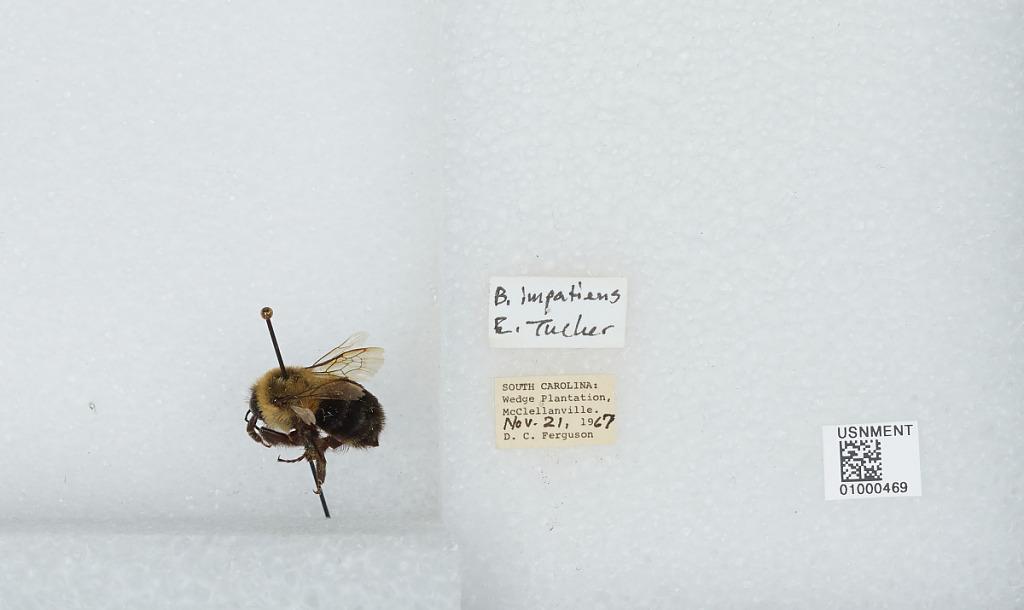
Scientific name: Bombus (Pyrobombus) impatiens Cresson
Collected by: D. Ferguson
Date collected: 1967-11-21
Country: United States
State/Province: South Carolina
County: Charleston
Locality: Wedge Plantation, McClellanville
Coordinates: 33.1714, -79.3992